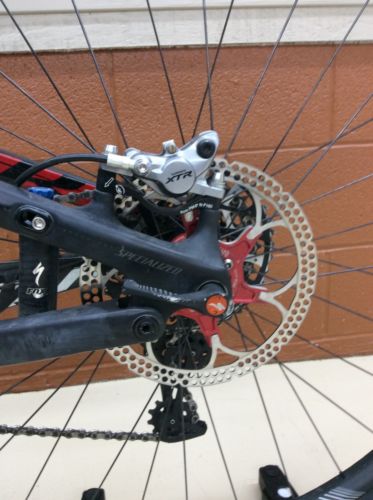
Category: bicycle